Omni Bedford Springs Resort

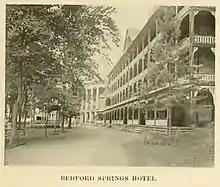
Bedford Springs Hotel, circa 1909

The decades of the 1870s through the 1890s, the "golden age" of America's grand resorts, saw the "resort gold standard" set at Bedford Springs. A series of colorful spring houses, bridges, and gates dotted the expansive grounds, and a "serpentine trail" led party excursions from one spring to the next. In the beginning of the 20th century, as medicine and health-awareness advanced, the validity of the Springs' healing powers decreased slightly, but the hotel still flourished, and in 1905, a major renovation of the complex included a monumental double-decked colonnade, which connected the hotel's main dining room to a columned pavilion at the Magnesia Springs across Shober's Run, as well as a new building with a spring-fed indoor pool, reportedly the first such facility in the United States at the time it was built.